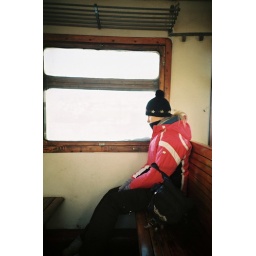
window in electric train